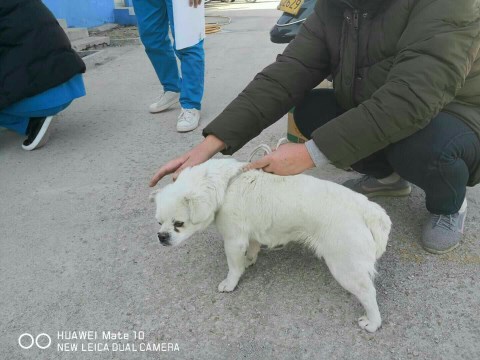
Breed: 3336-n000121-chinese_rural_dog